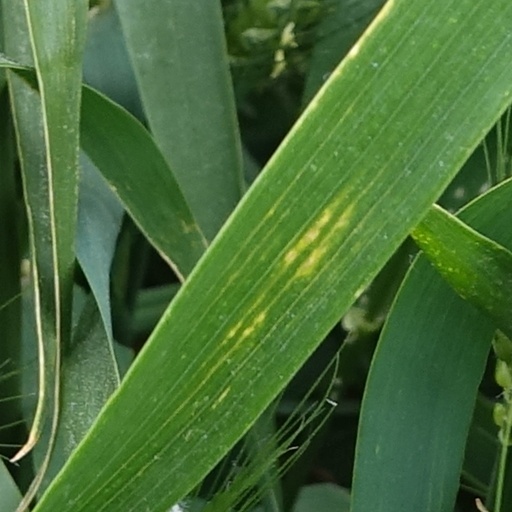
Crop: wheat